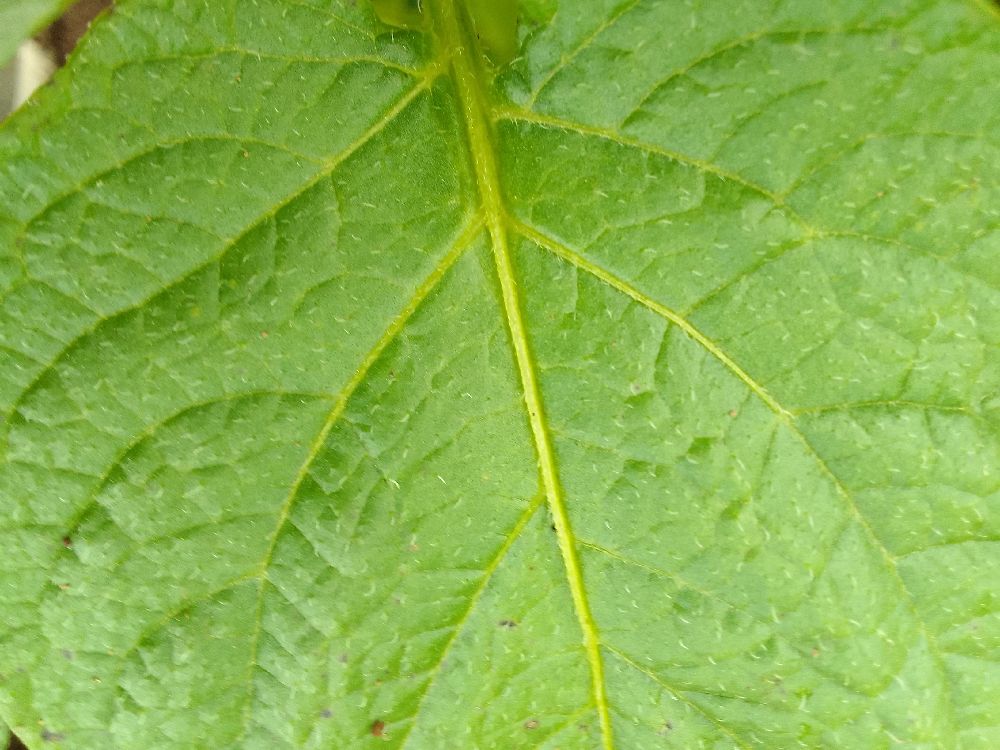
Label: Healthy